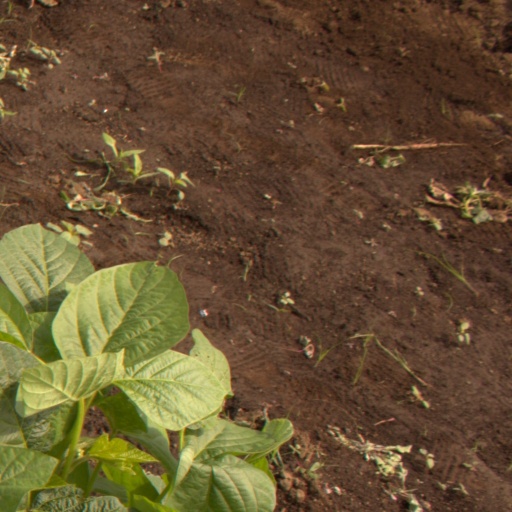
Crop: soybean